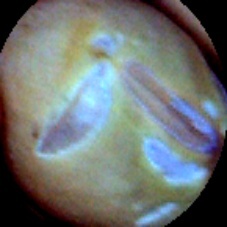
Label: Skin-damaged